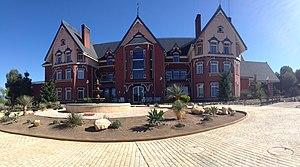
mansion de lucy
Yumble Roermond ouvert au public le 21 mars
PortAventura World est un complexe de loisirs espagnol de 1,19 km² situé sur les communes de Vila-seca et Salou, dans la province de Tarragone, sur la Costa Daurada. Le resort comprend trois parcs de loisirs – PortAventura Park, PortAventura Caribe Aquatic Park et Ferrari Land – ainsi que six hôtels et trois parcours de golfs.